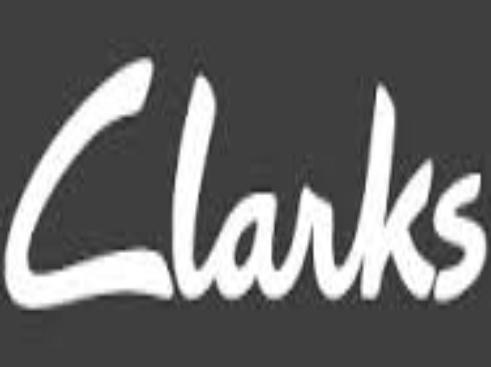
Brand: Clarks
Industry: Clothes